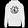
Label: Pullover